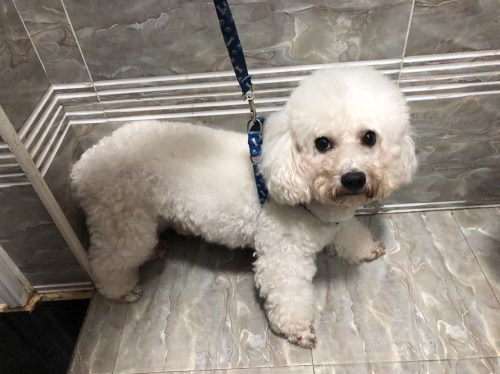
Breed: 3083-n000117-Bichon_Frise